Percy Avery Rockefeller

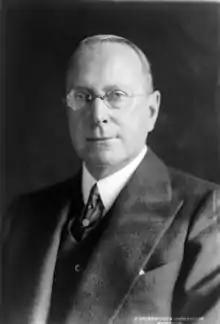
Percy Rockefeller in 1932

Percy Avery Rockefeller (February 27, 1878 — September 25, 1934) was a board director who founded and was vice president of Owenoke Corporation. He was a son of American Businessman William Avery Rockefeller Jr. and a nephew of Standard Oil co-founder John D. Rockefeller.